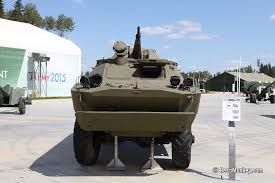
Label: BRDM